Marinière

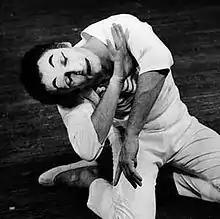
Mime artist Marcel Marceau, 1963, by Erling Mandelmann

In the 1960s, after Jean Seberg's appearance in a marinière in the film "Breathless", Yves Saint Laurent introduced it into his premier collections, causing a fashion revolution in haute couture.